Musqueam First Nation

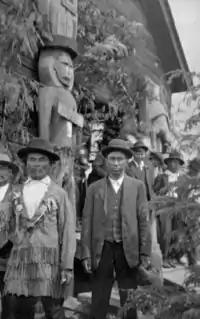
Musqueam people with their chief and a Coast Salish house post in the background

The Musqueam people have lived in the Point Grey area of Vancouver, around the mouth of the Fraser River, for at least 4,000 years. Archaeological evidence taken from the Marpole Midden (or Great Fraser Midden) attest to the Musqueam people's thousands-year-old history in the area. The Marpole Midden was the location of , the largest village in Musqueam some 2,500 years ago. The changing river delta prompted its inhabitants to move to the present site of the Musqueam 2 reserve starting approximately 1,500 years ago. Musqueam 2 has a residential area called "Musqueam Village"; the reserve formerly had a second residential area, the village of Ma Li.